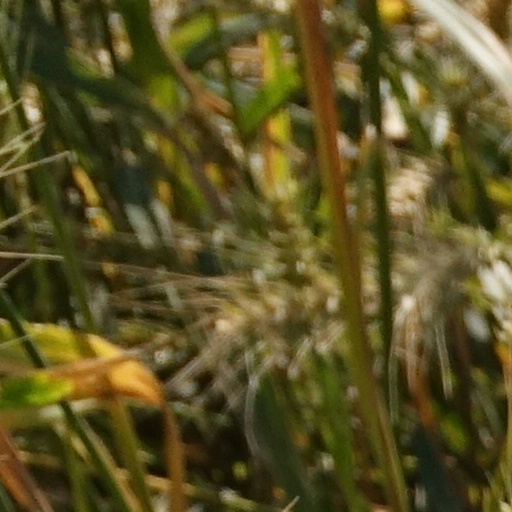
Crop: wheat